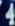
Number: 4